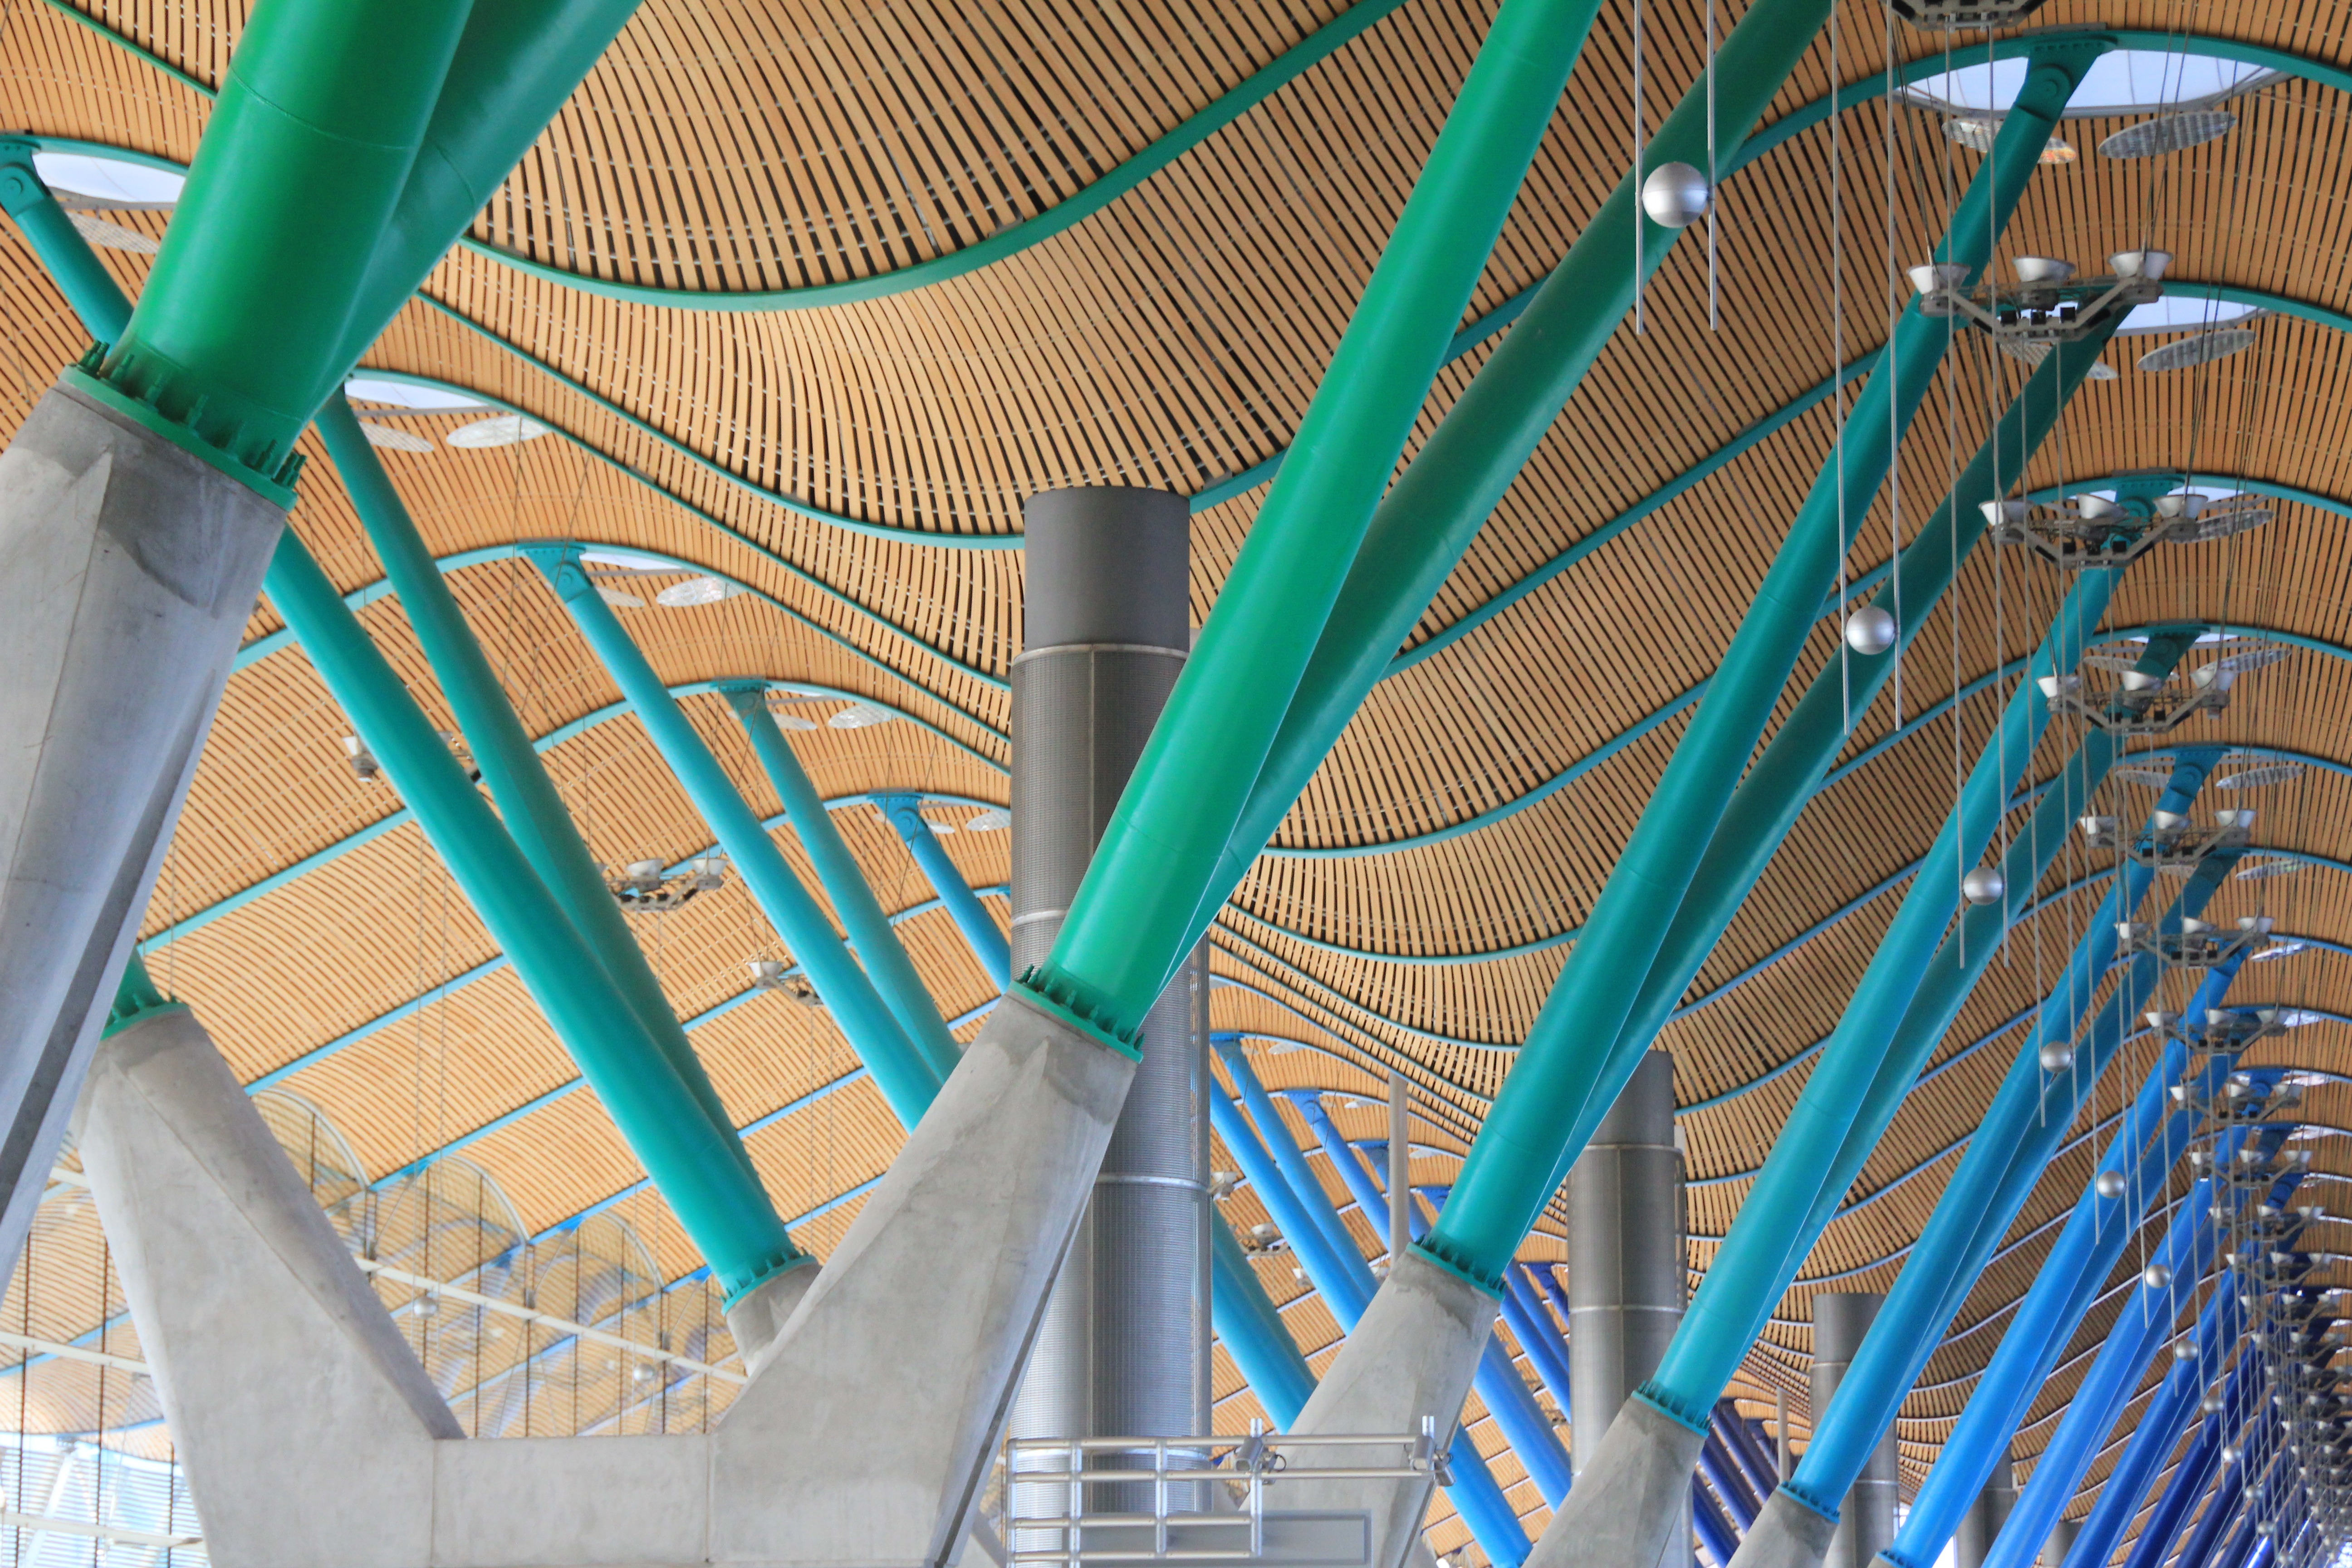
roof, skyscraper, amusement park, blue, modern architecture, roof construction, steel beams, amusement ride